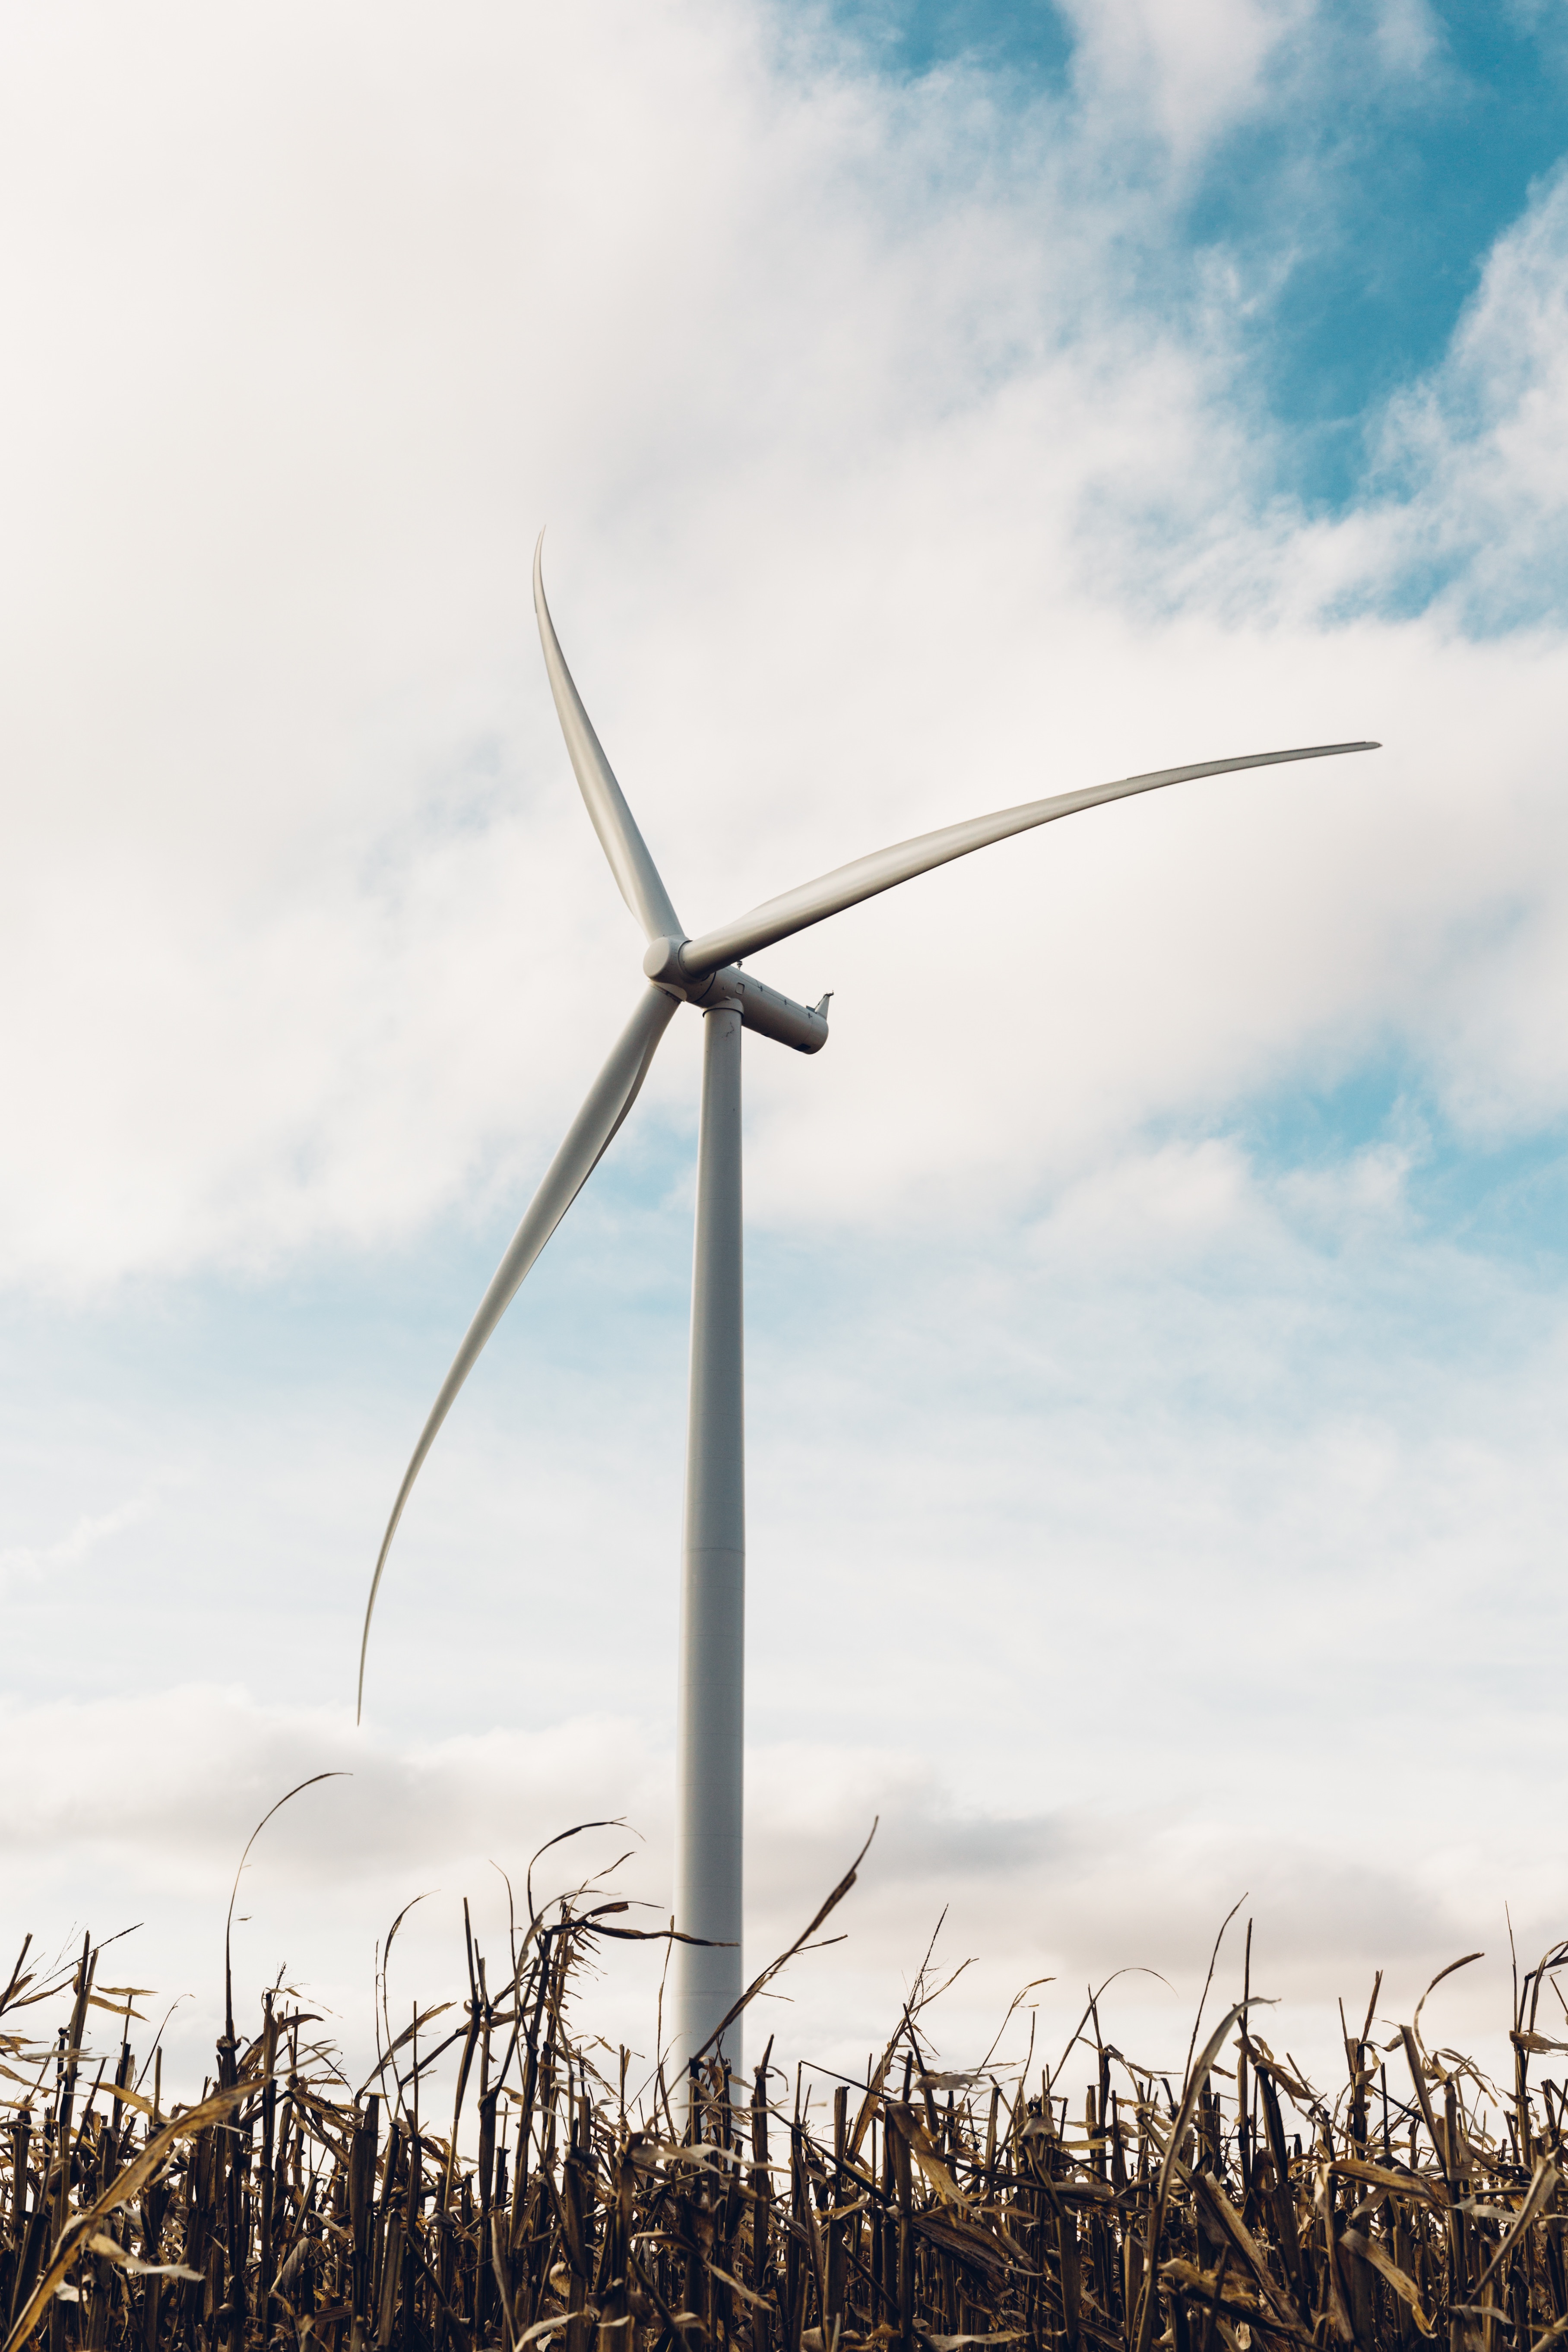
field, windmill, wind, machine, wind turbine, energy, mill, wind farm